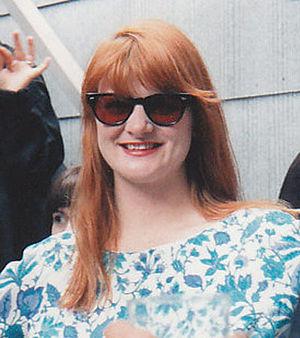
Barbara Manning est une auteur-interprète guitariste de rock indépendant américaine.